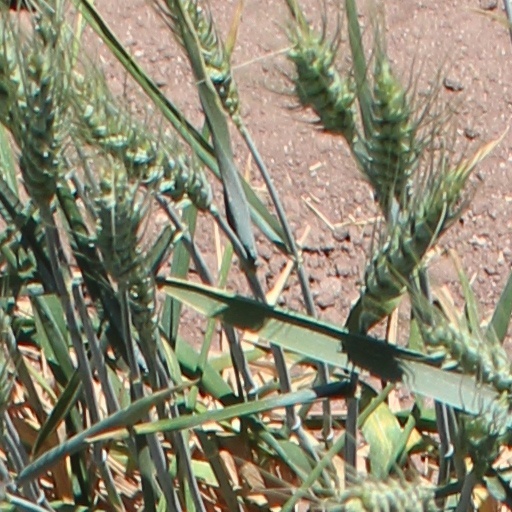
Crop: wheat